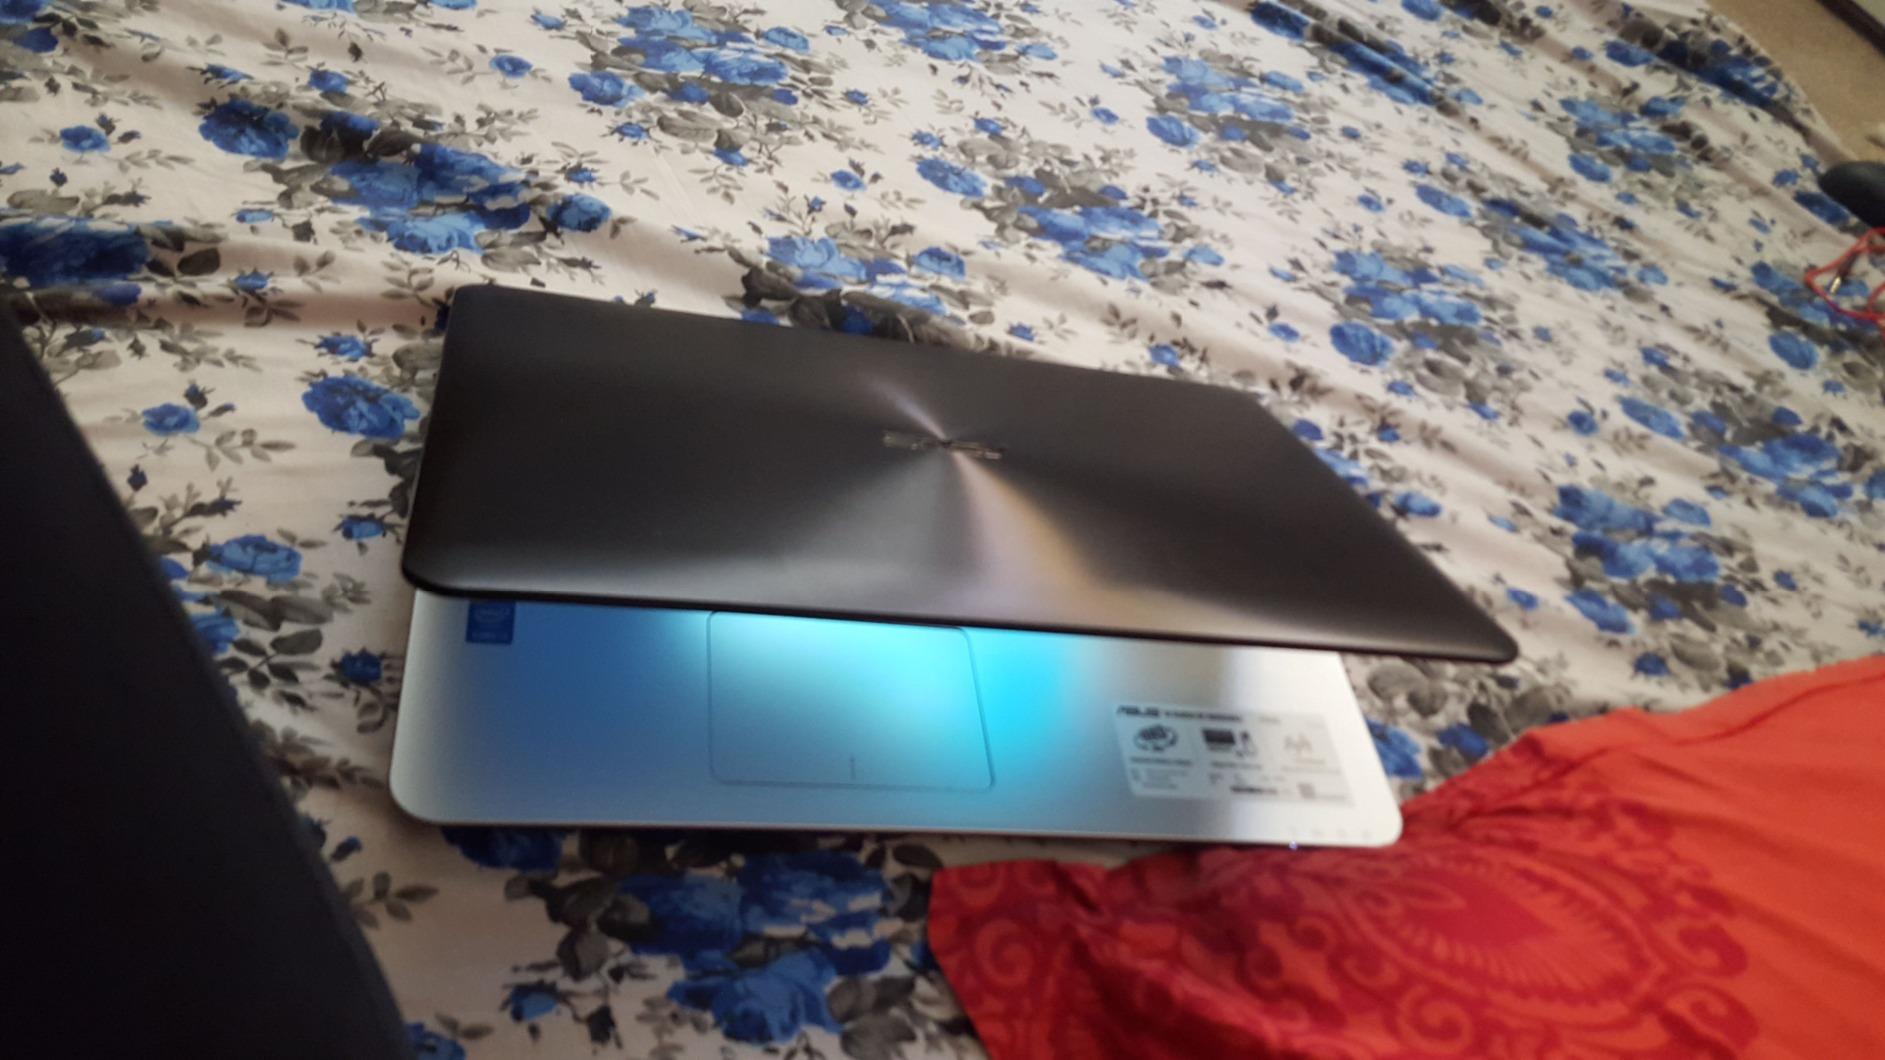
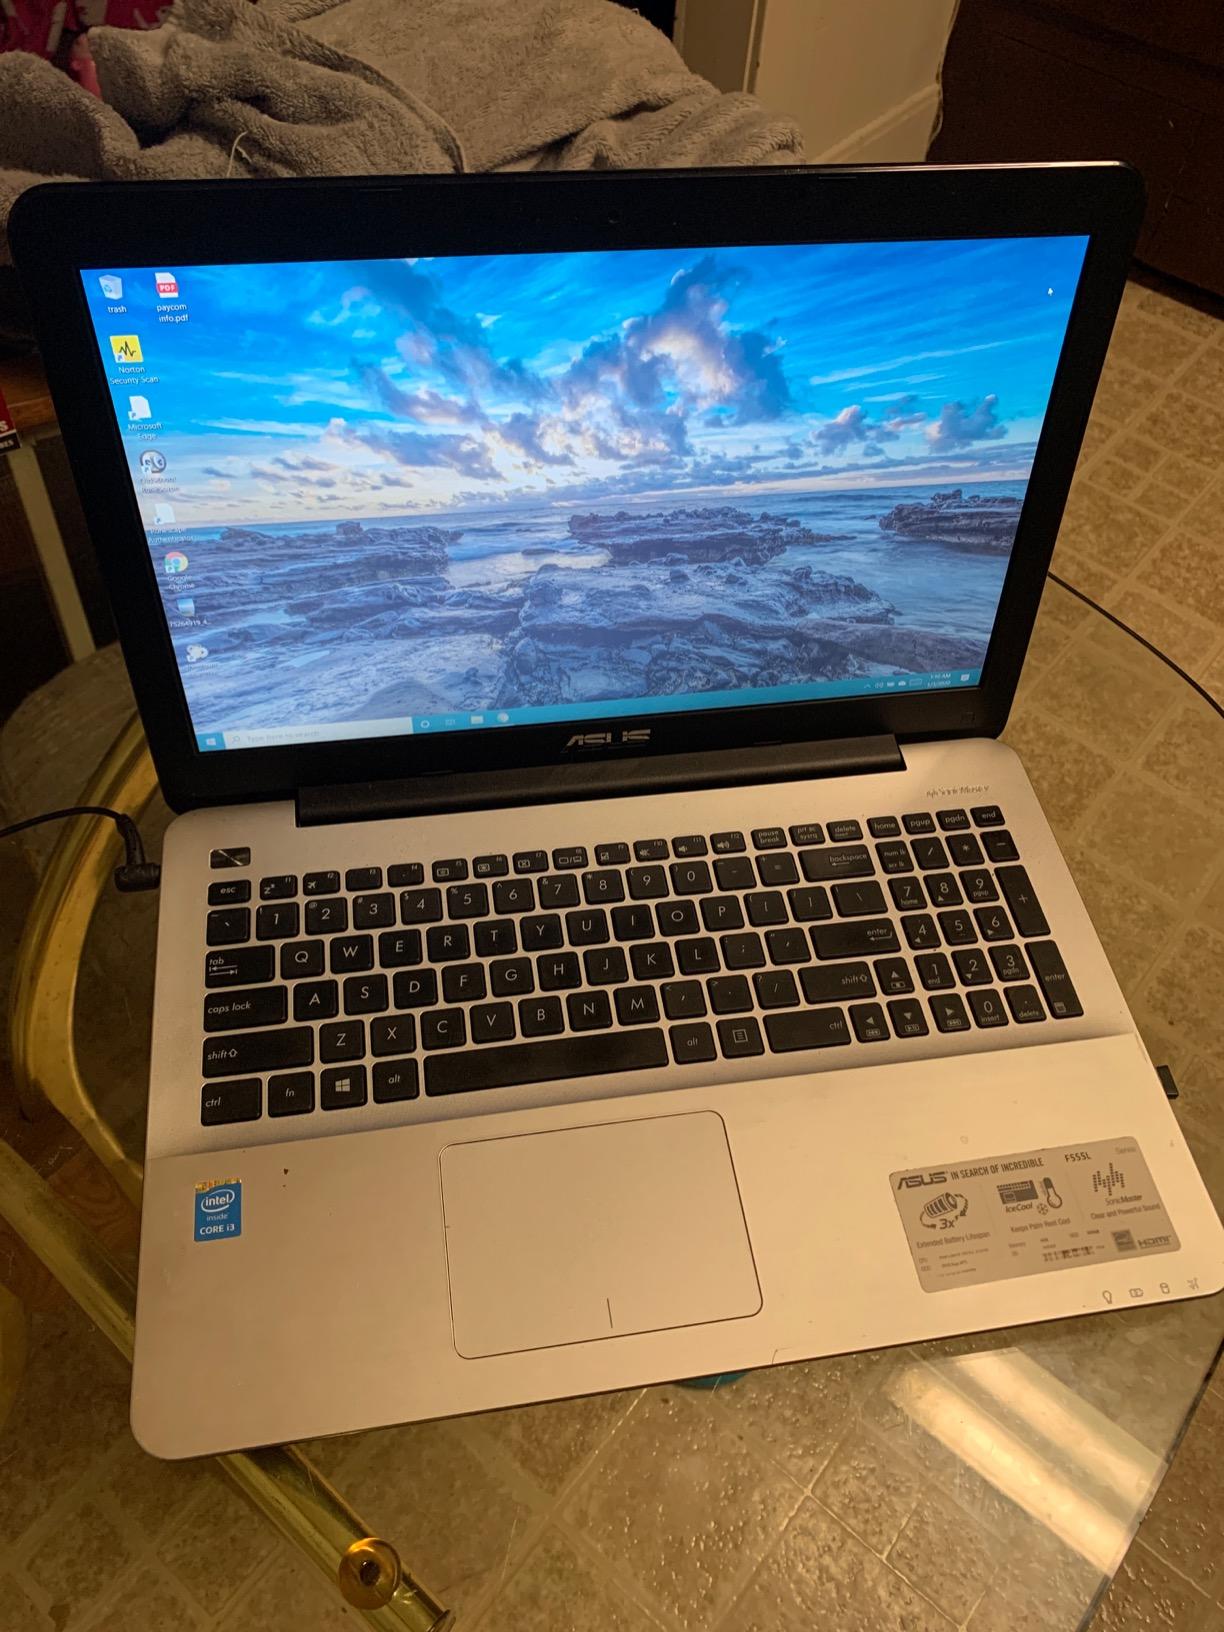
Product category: laptop
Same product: yes